Świebodzin

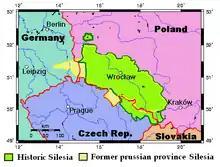
Bohemian Silesia (green) with northern Świebodzin exclave

The town's name derives from the Polish personal name "Świeboda", related to "swoboda" meaning "freedom". The area was part of Poland from the time of the state's creation in the 10th century. As a result of the fragmentation of Poland, it initially was part of Greater Poland, and later it was part of Silesia. The earliest historical records which mention "Sebusianis, Sipusius Silesius, Suebosian, Soebosian, Suebusianus" for today's Świebodzin date from the beginning of the 14th century, when the area belonged to the Lower Silesian Polish-ruled Duchy of Głogów. The town sprang up at the intersection of the old trade routes linking Silesia with Pomerania and a branch of the route running from Lusatia to Poznań in Greater Poland and further to Pomerelia. Initially, the town was probably a defensive fortification, built on the western banks of Lake Zamecko at a slight elevation. The town wall was ringed by settlements, which were much later incorporated into the city itself.